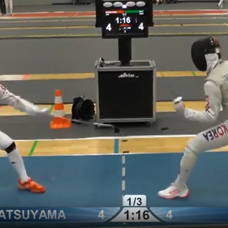
Label: Resized No Point